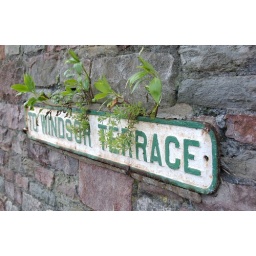
plants in a sign